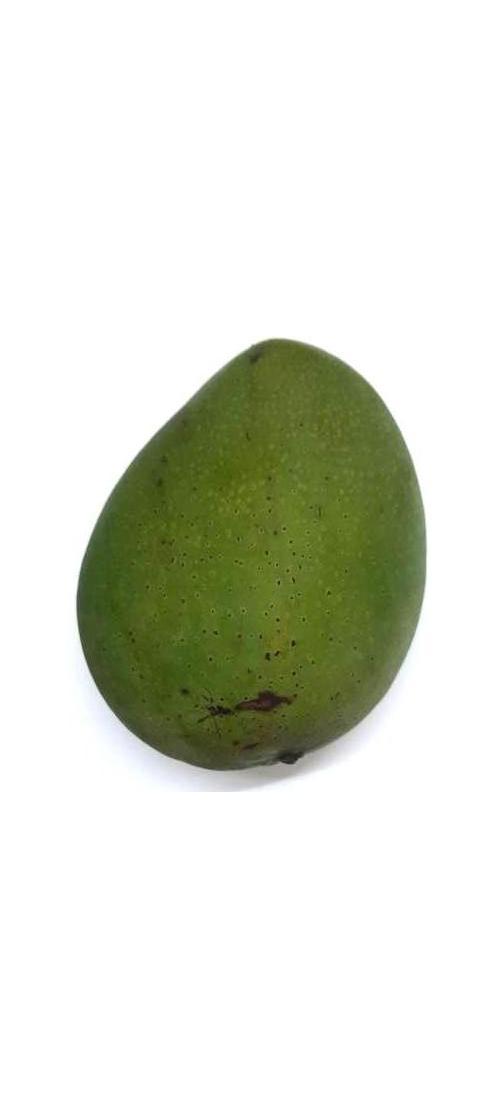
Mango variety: Ashshina Zhinuk